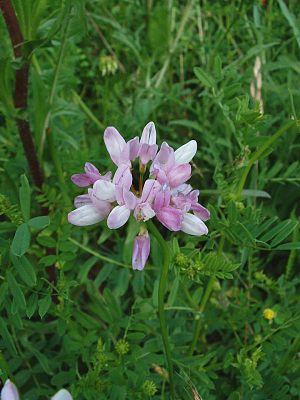
La Coronille bigarrée ou Coronille changeante est une espèce de plantes herbacées vivaces de la famille des Fabaceae.